Carlos de Sigüenza y Góngora

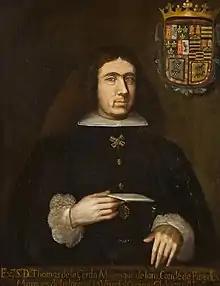
Viceroy Tomás de la Cerda

In 1680, he was commissioned to design a triumphal arch for the arrival of the new Viceroy, Cerda y Aragón. Sor Juana Inés de la Cruz was commissioned to design the only other one, which were erected in the Plaza de Santo Domingo, near the main square or Zócalo. No image of the triumphal arches is known to be extant, but both Sigüenza and Sor Juana wrote descriptions of the works. Sigüenza's work was entitled "Theater of Political Virtues That Constitute a Ruler, Observed in the Ancient Monarchs of the Mexican Empire, Whose Effigies Adorn the Arch Erected by the Very Noble Imperial City of Mexico." Sigüenza's title was meant to convey to the new viceroy that his tenure in office was in a long line of Mexican monarchs. On the arch were images of all twelve Aztec rulers, "each taken to embody different political virtues. Also represented was the god Huitzilopochtli, whom Sigüenza claimed was not a deity but a "chieftain and leader of Mexicans in the voyage that by his command was undertaken in search of the provinces of Anahuac." Sigüenza's gigantic wooden arch (90 feet high, fifty feet wide) was a manifestation of creole patriotism that embraced the florescence of the Aztecs as a source of their own pride in their patria. He hoped that "on some occasion the Mexican monarchs might be reborn from the ashes to which oblivion had consigned them, so that, like Western phoenixes, they may be immortalized by fame" and be recognized as having "heroic ... imperial virtues." Sigüenza praised the arch that Sor Juana had designed, but hers took the theme of Neptune in fable and did not manifest any explicit theme "contribut[ing] to the growth of creole patriotism."